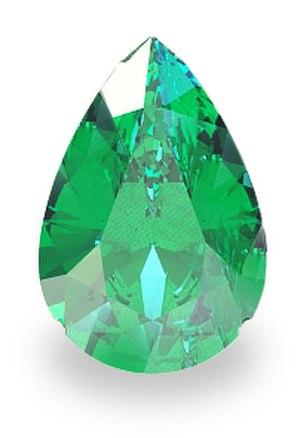
L'appellation de pierre précieuse, officiellement abrogée par la législation française en janvier 2002 est une dénomination historique qui s'applique en France aux quatre gemmes que sont le diamant, le saphir, le rubis et l'émeraude.